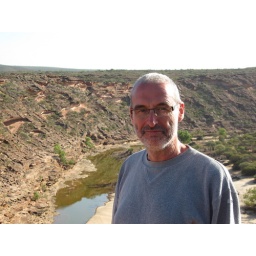
Murchison river gorge, rare shot of me without my hat in the forty-something degrees